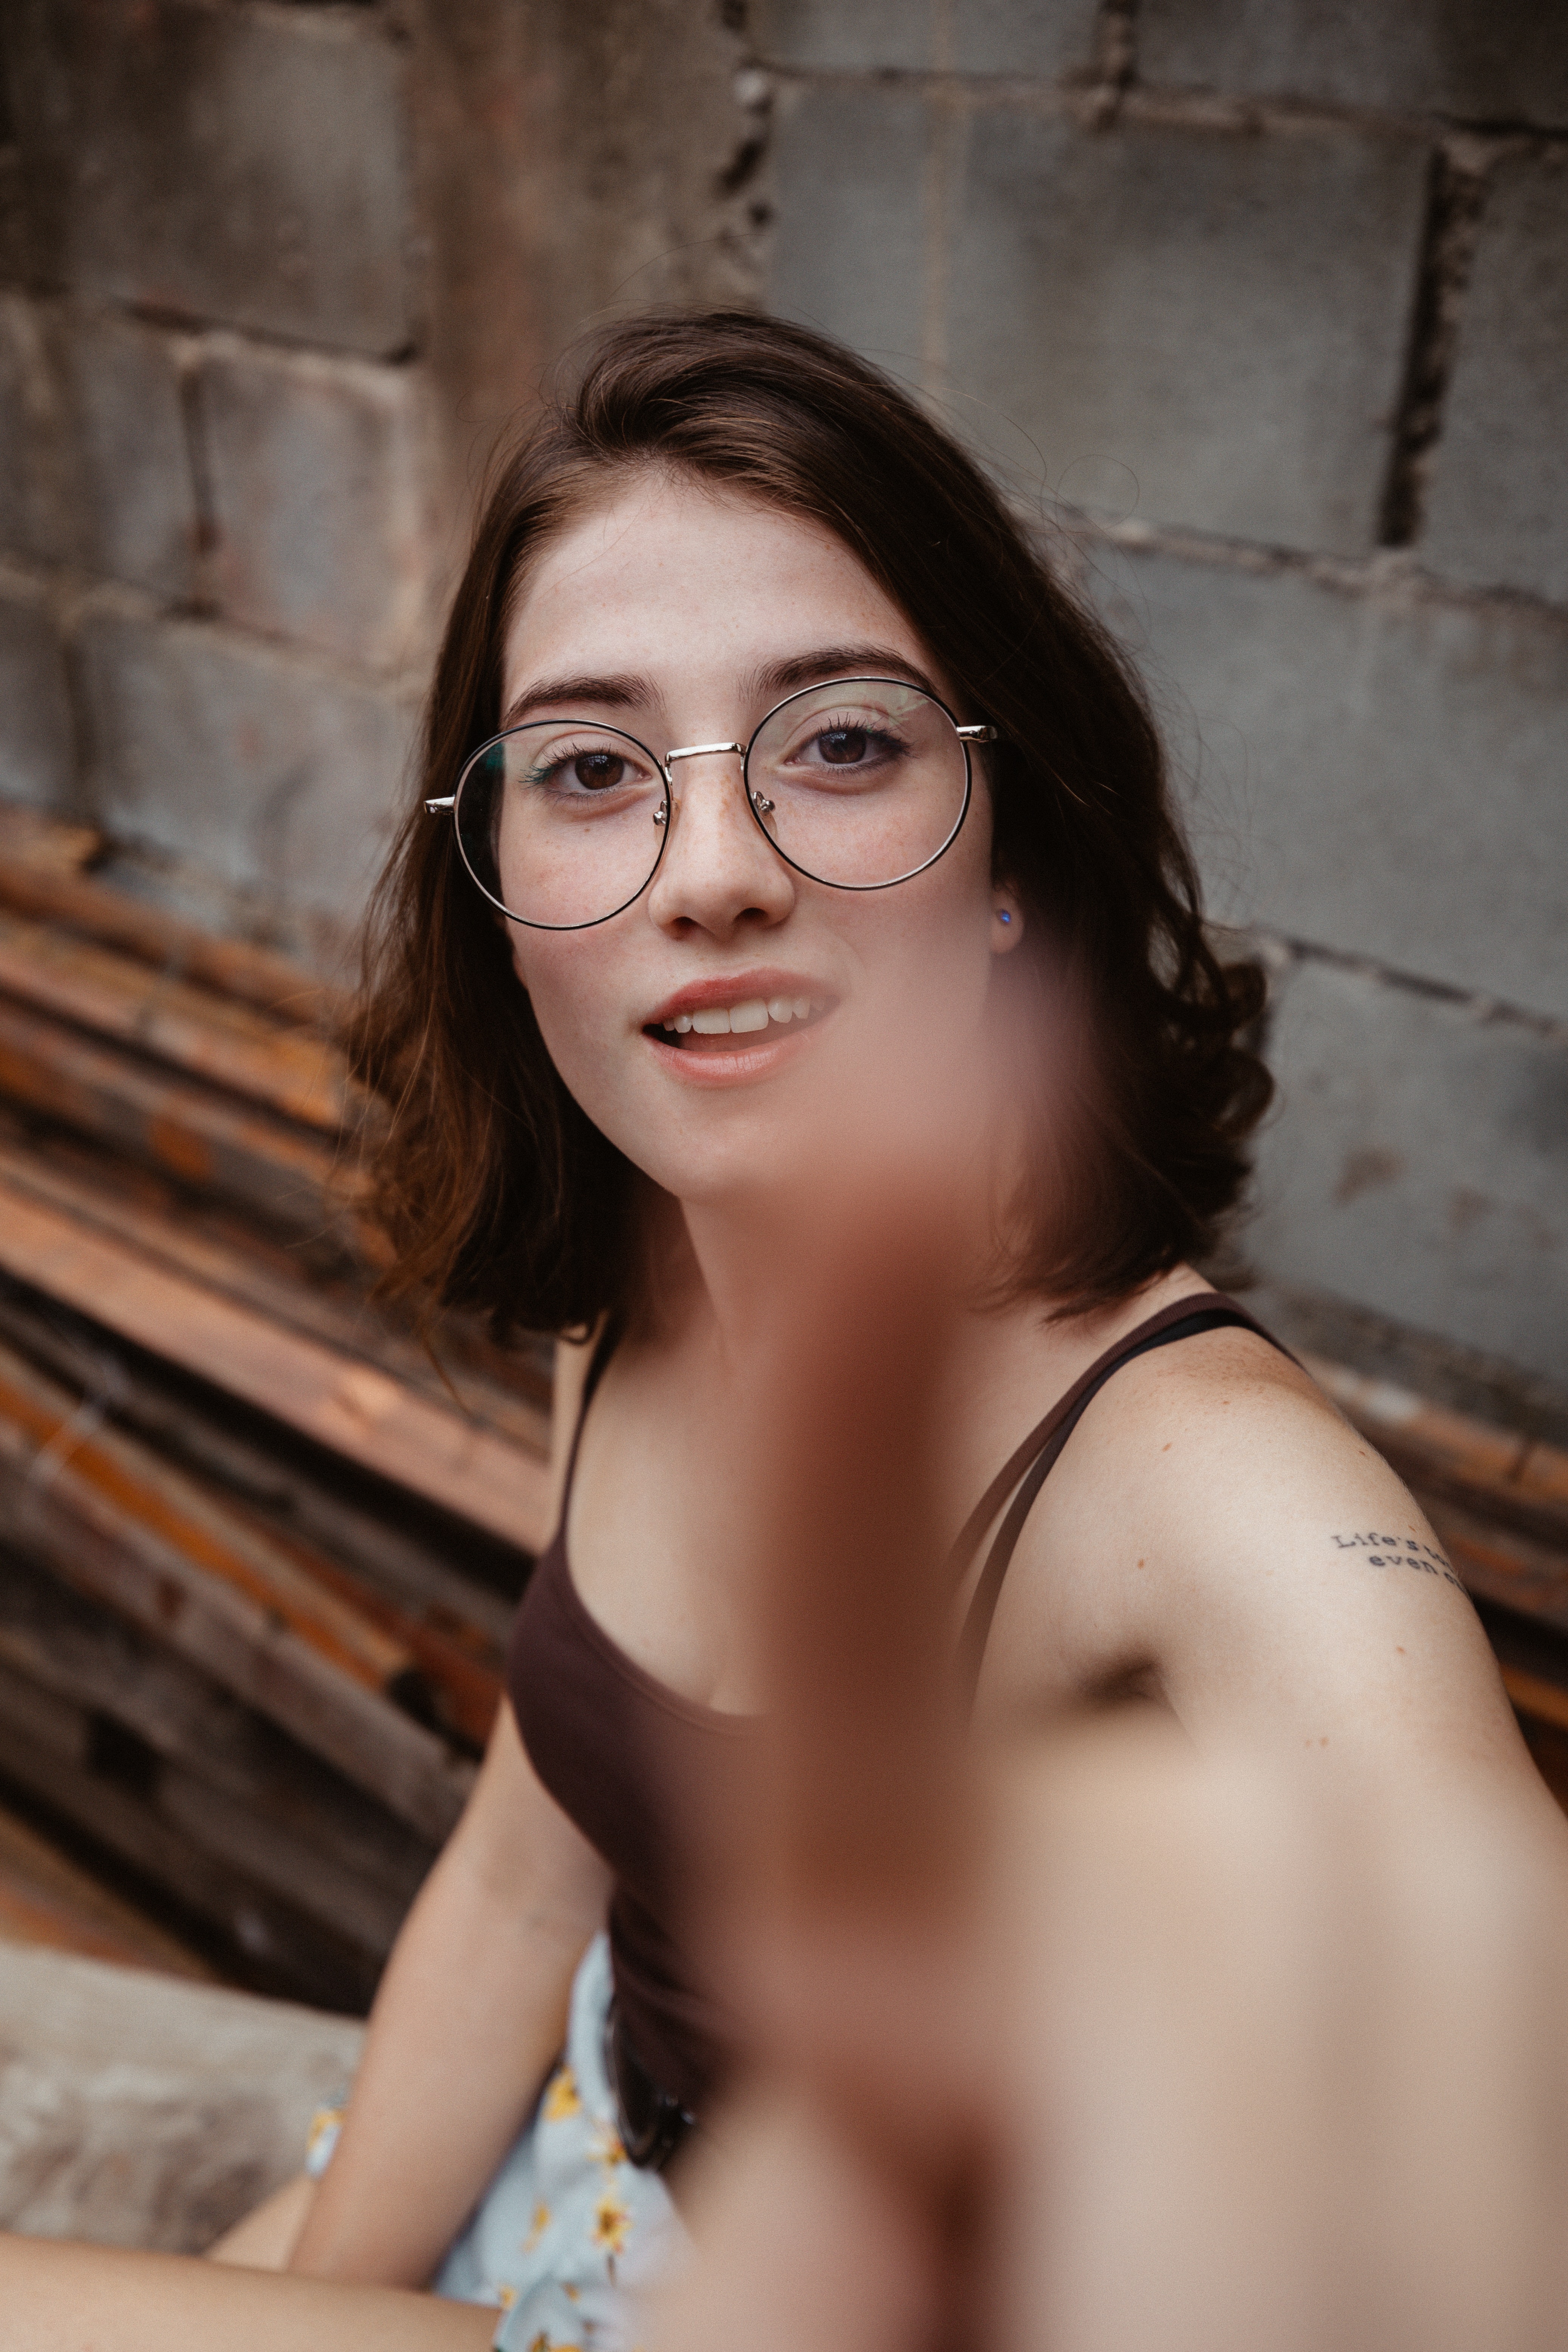
hair, face, glasses, beauty, lady, eyewear, lip, skin, long hair, eye, brown hair, smile, photo shoot, photography, black hair, model, portrait, flash photography, vision care, portrait photography